National Political Association "Çamëria"

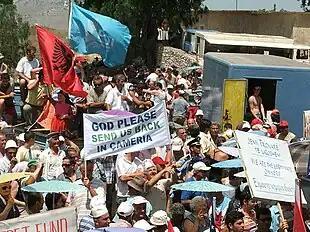
Annual Cham Protest on 27 June 2008 in Konispol, Albania

The National Political Association "Çamëria" (in Albanian: Shoqëria Politike Atdhetare "Çamëria"), a pressure group advocating the return of the Chams to Greece, receipt of compensation and greater freedom for the Orthodox Chams in Greece, was founded on 10 January 1991.